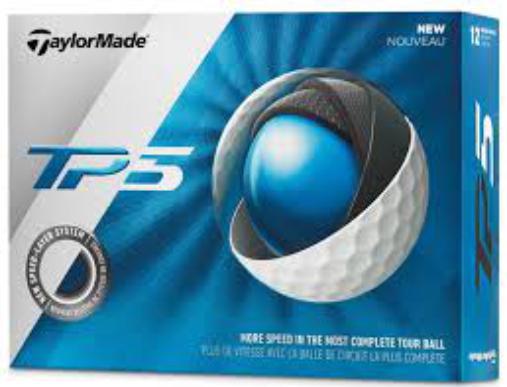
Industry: Sports